Dbx (company)

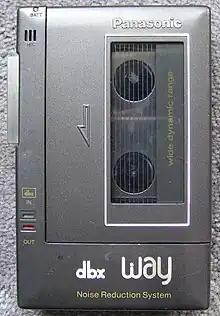
The Panasonic RQ-J20X portable cassette player contains an integrated circuit based on the dbx Type II noise reduction system, branded dbx Way. Panasonic was a major user of dbx consumer technology.

A pro noise reduction card was the dbx k9, designed to fit into the pro dolby-A A361 frames, which were already in wide use in pro studios of the time, to reduce noise in reel-to-reel tape recordings. One feature of the dbx system was an inbuilt noise-gate, to just shut off anything below a certain decibel level.